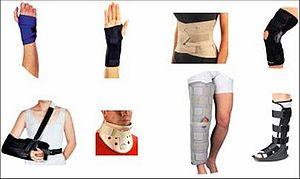
Une orthèse est un appareillage qui compense une fonction absente ou déficitaire, assiste une structure articulaire ou musculaire, stabilise un segment corporel pendant une phase de réadaptation ou de repos. Elle diffère donc de la prothèse, qui remplace un élément manquant.